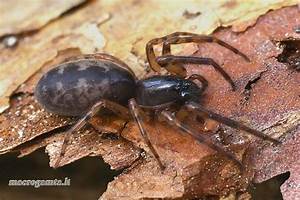
Label: ragno